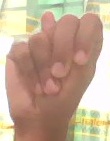
ASL sign: N